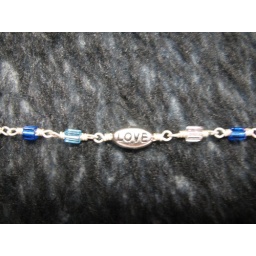
&amp;quot;love&amp;quot; bracelet sterling silver and glass beads with word pendent (blue, light blue, clear) 7 and 1/2 in $15